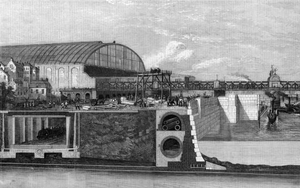
Le Metropolitan District Railway était un chemin de fer à passagers qui desservait Londres de 1868 à 1933. Fondée en 1864 pour terminer le inner circle, un chemin de fer souterrain à Londres, la première partie de la ligne a été ouverte en utilisant le transport en bois allumé à gaz transporté par les locomotives à vapeur. Le Metropolitan Railway exploitait tous les services jusqu'à ce que District instaure ses propres trains en 1871. Le chemin de fer fut bientôt étendu à l'ouest, par Earl's Court pour Fulham, Richmond, Ealing et Hounslow. Après avoir terminé le cercle intérieur et atteint Whitechapel en 1884, il fut étendu à Upminster dans l’Essex en 1902.